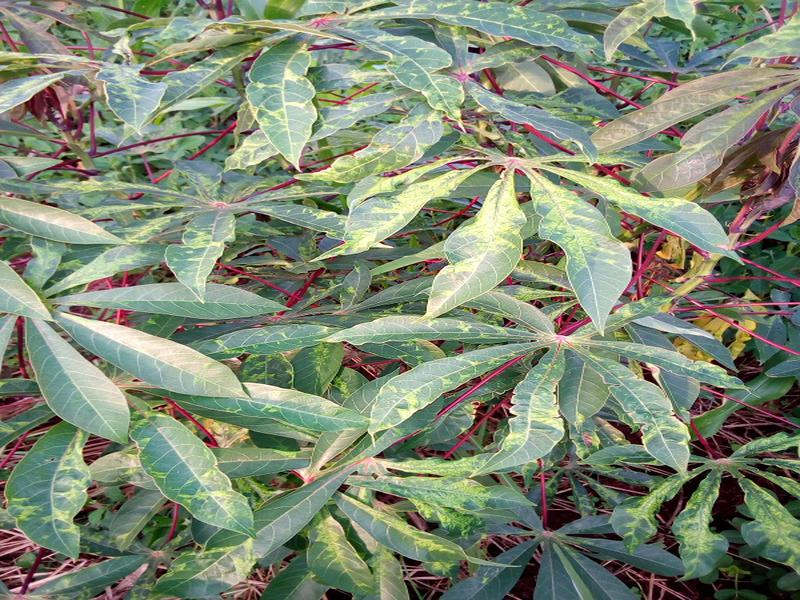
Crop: cassava
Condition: mosaic_disease